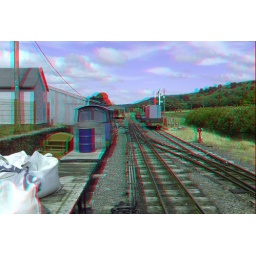
Tracks Lake Bala Steam Railway in anaglyph 3D stereo red blue glasses to view